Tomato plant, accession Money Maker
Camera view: horizontal (90 deg, fisheye); turntable rotation: 180 degrees
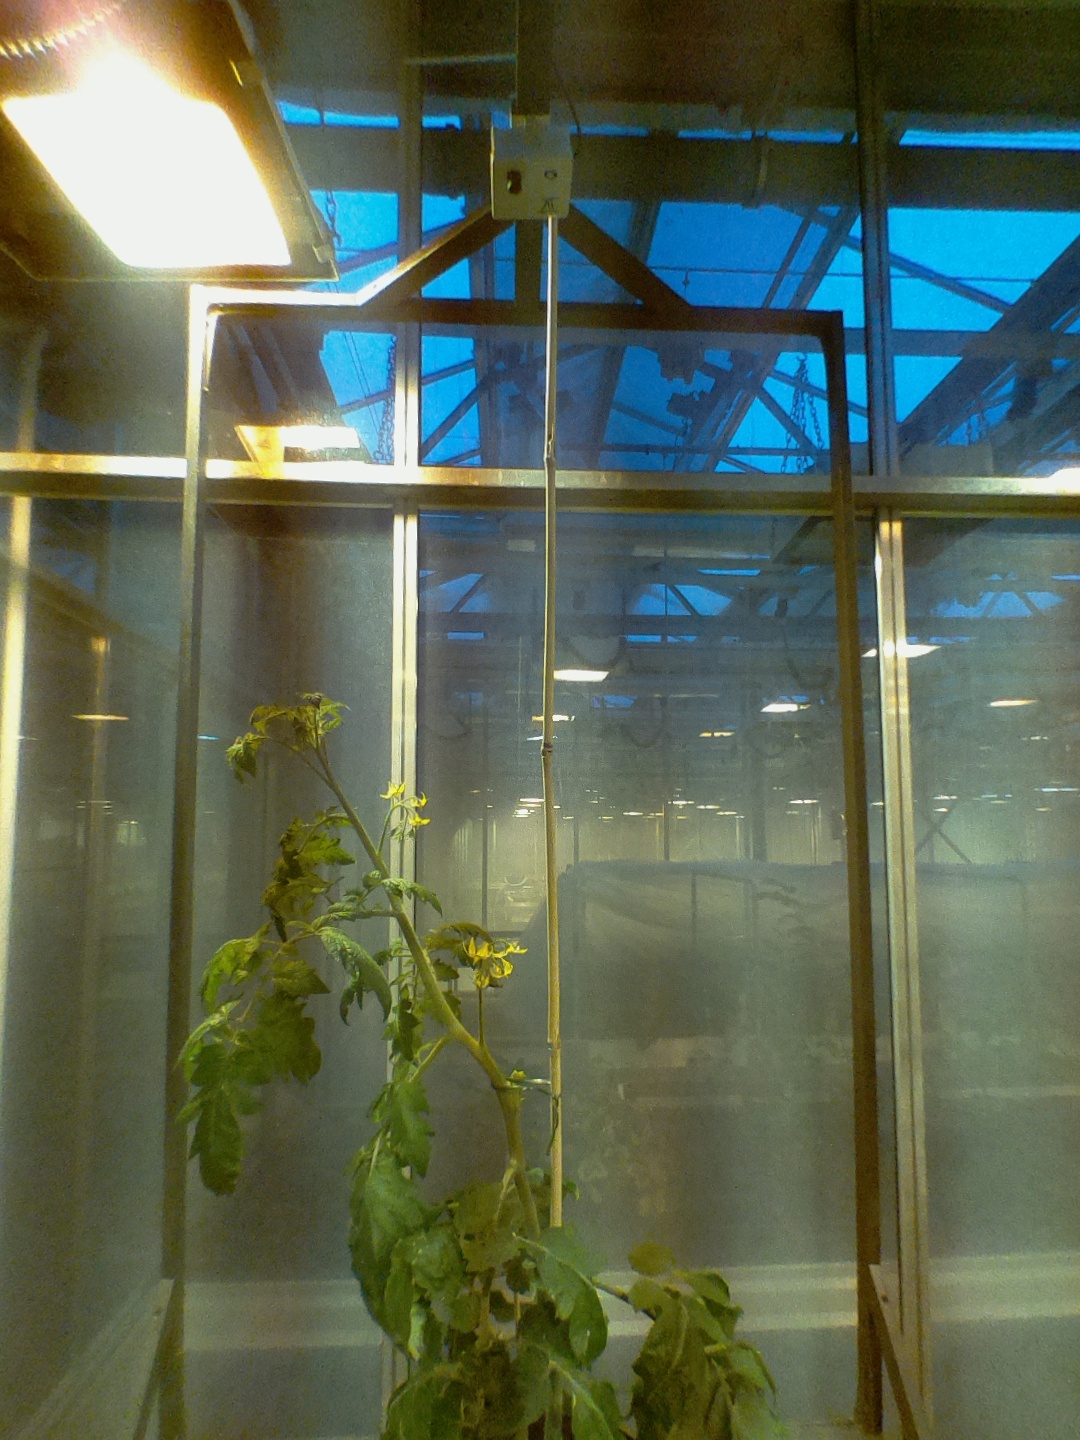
BBCH growth stage 67: Full flowering, 70%-80% of flowers open, more petals falling